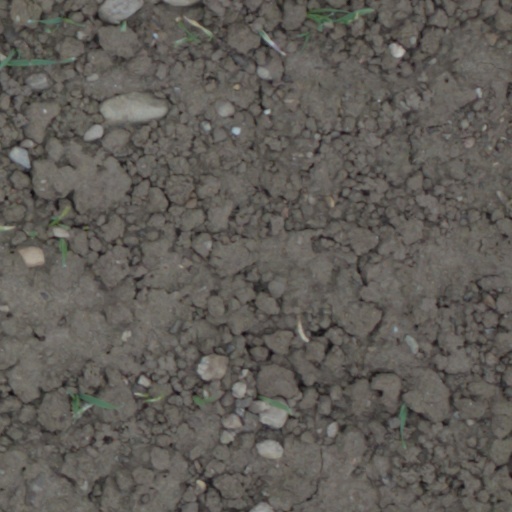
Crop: wheat